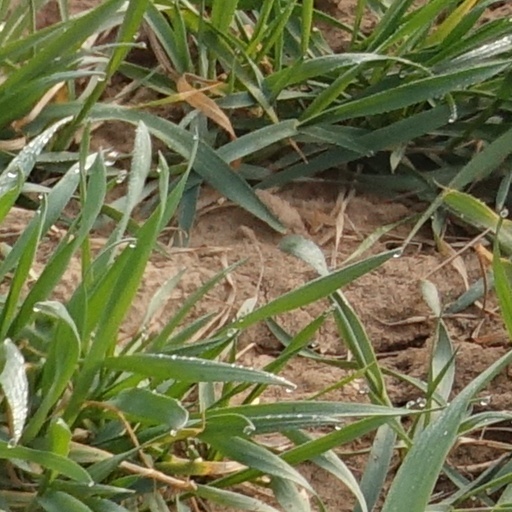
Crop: wheat